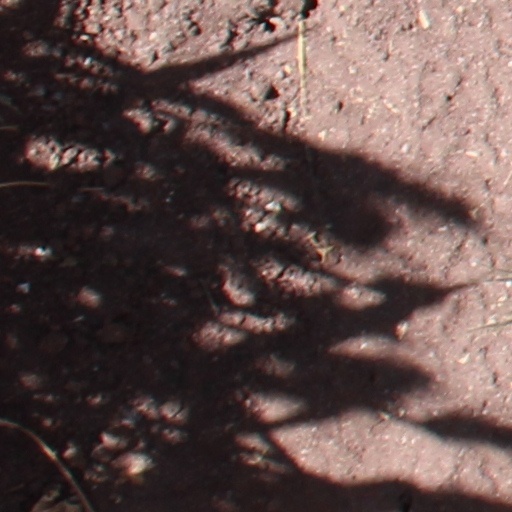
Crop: wheat